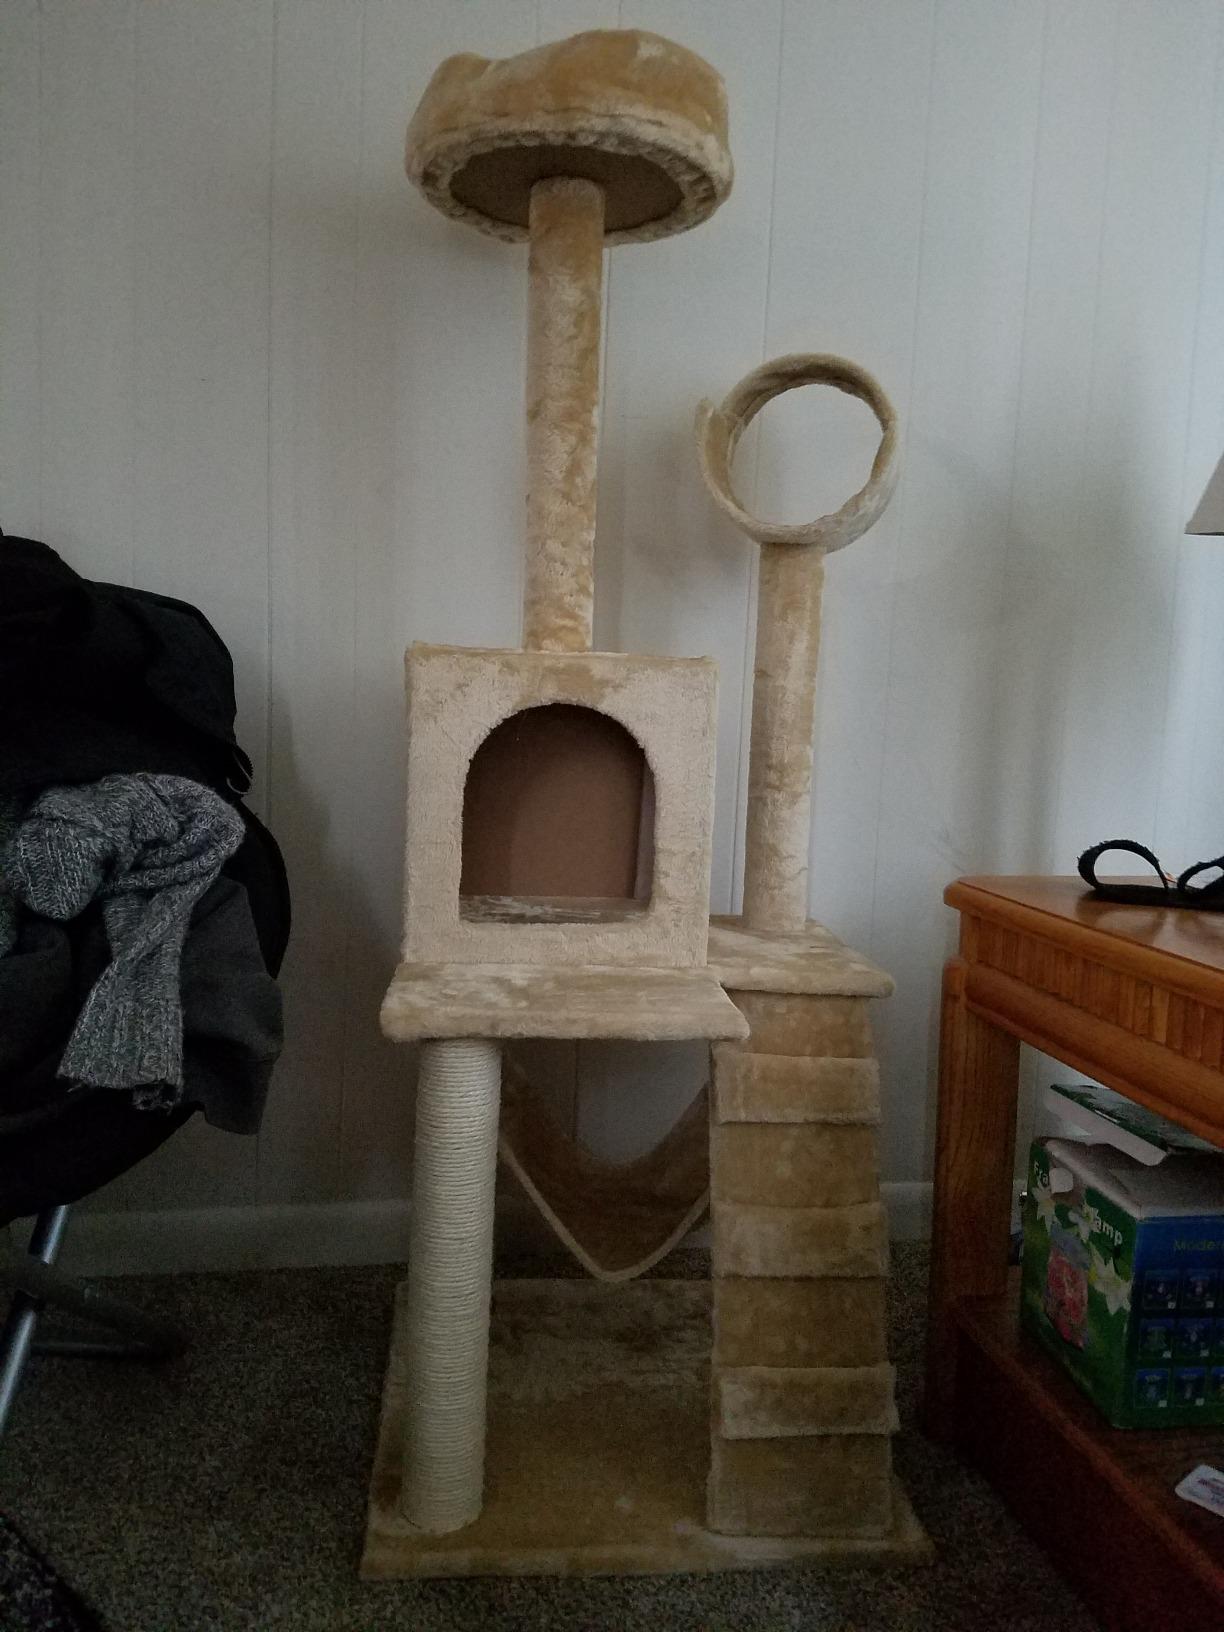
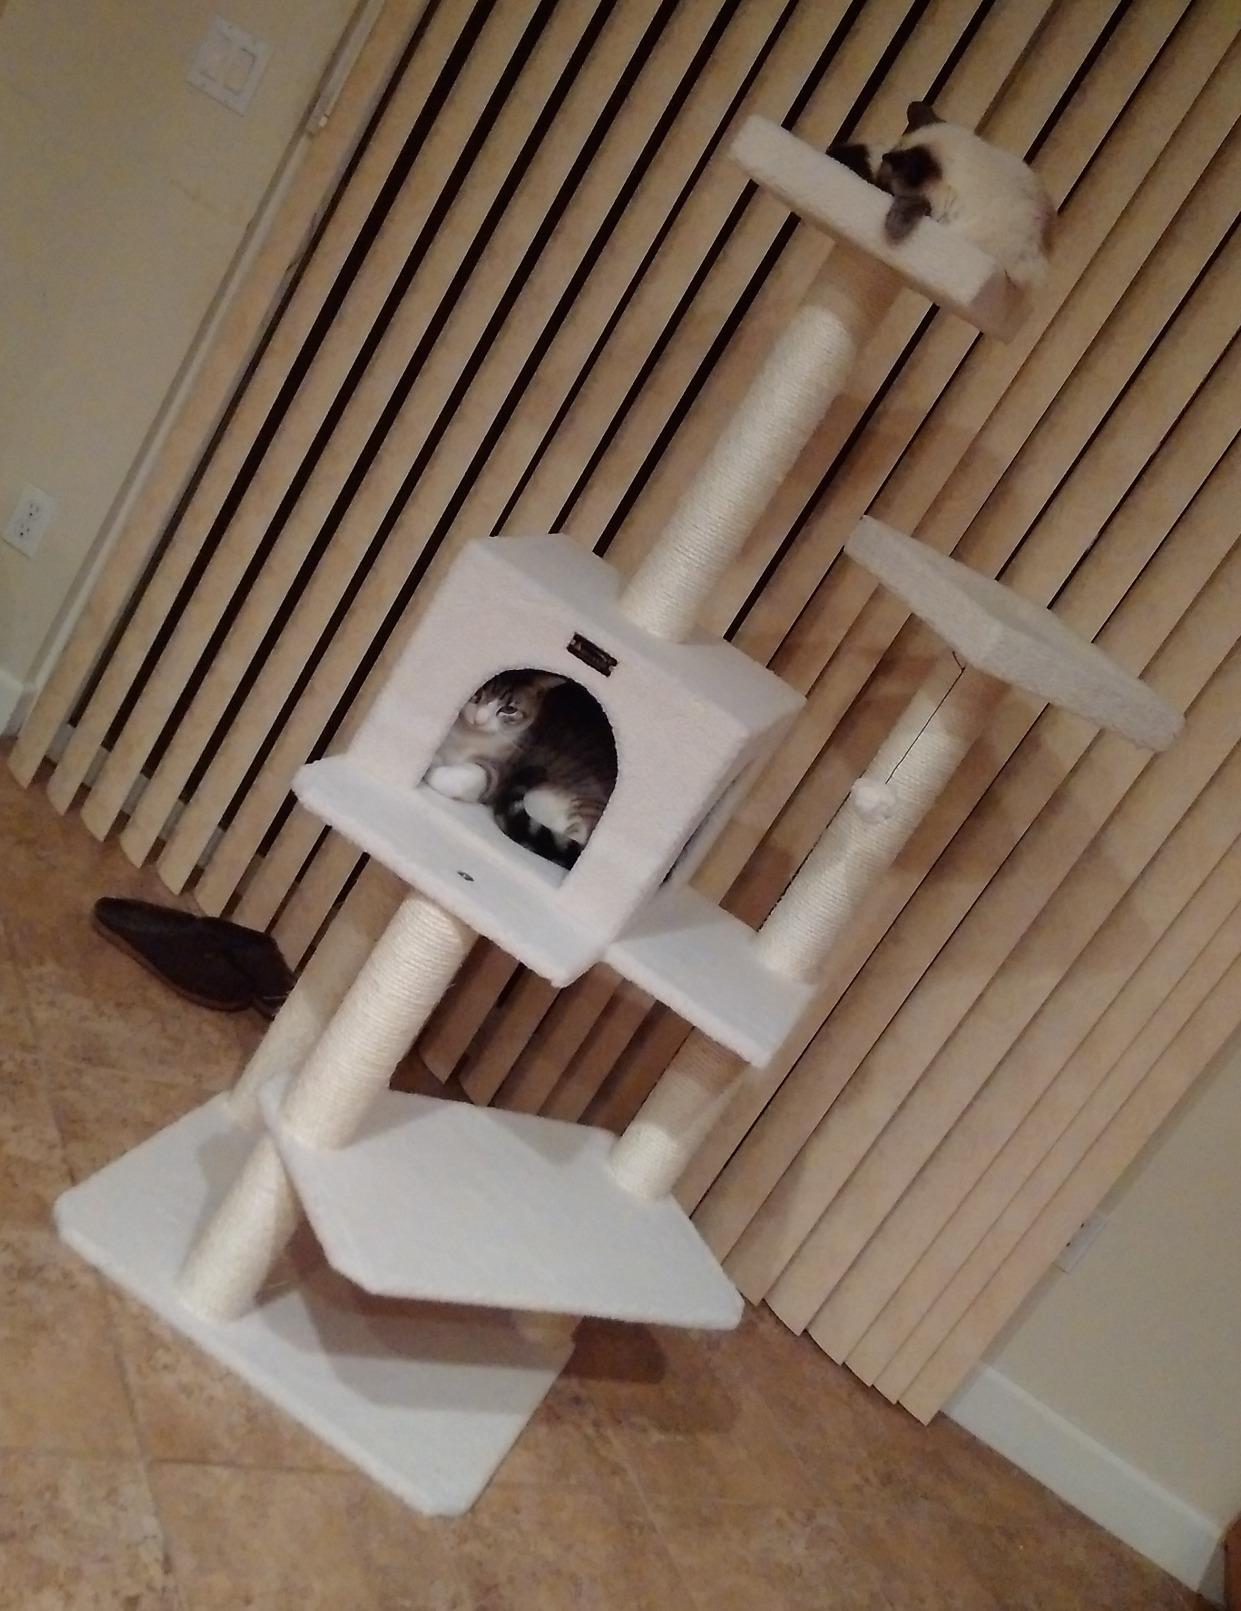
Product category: items_cat tree
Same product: no